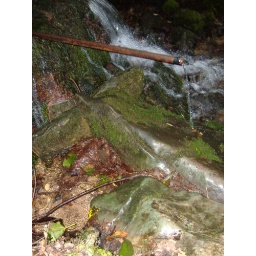
There is something so appropriate about filling a Moosejaw bottle with spring water from a waterfall in a mountain.